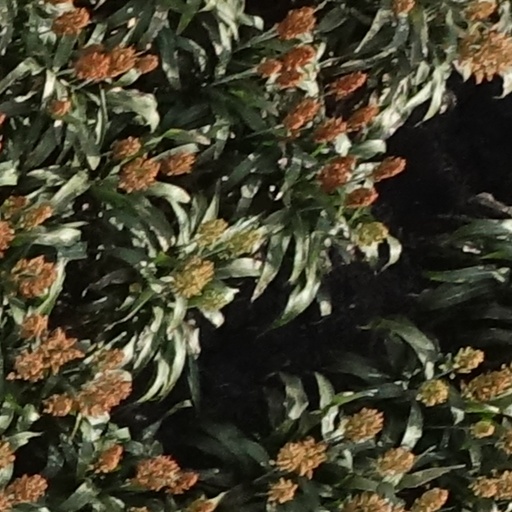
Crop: sorghum